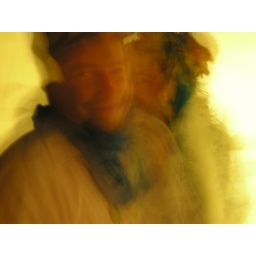
Jimmy Jam and Molly J glowing brightly in the puffy white marshmallow building at Burning Man in 2004